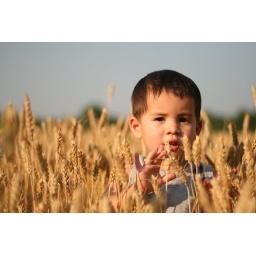
Mathias inside a field near the house